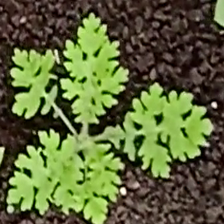
Weed species: Gajar_gavat_(Parthenium hysterophorus)